Tegula brunnea

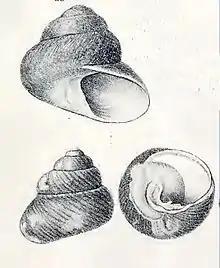
Drawing with three views of a shell of "Tegula brunnea"

This species occurs in the Pacific Ocean off Oregon to Santa Barbara Islands, California, USA